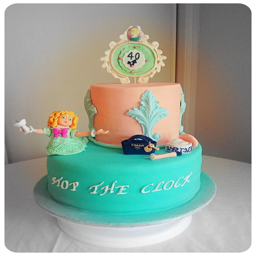
over the hill , 40th birthday cake .